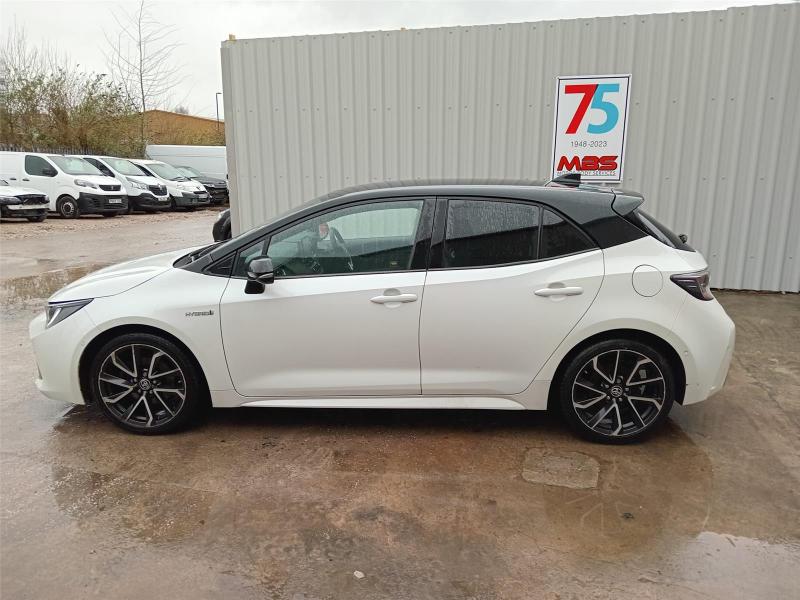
Aucun dommage détecté.
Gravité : aucun